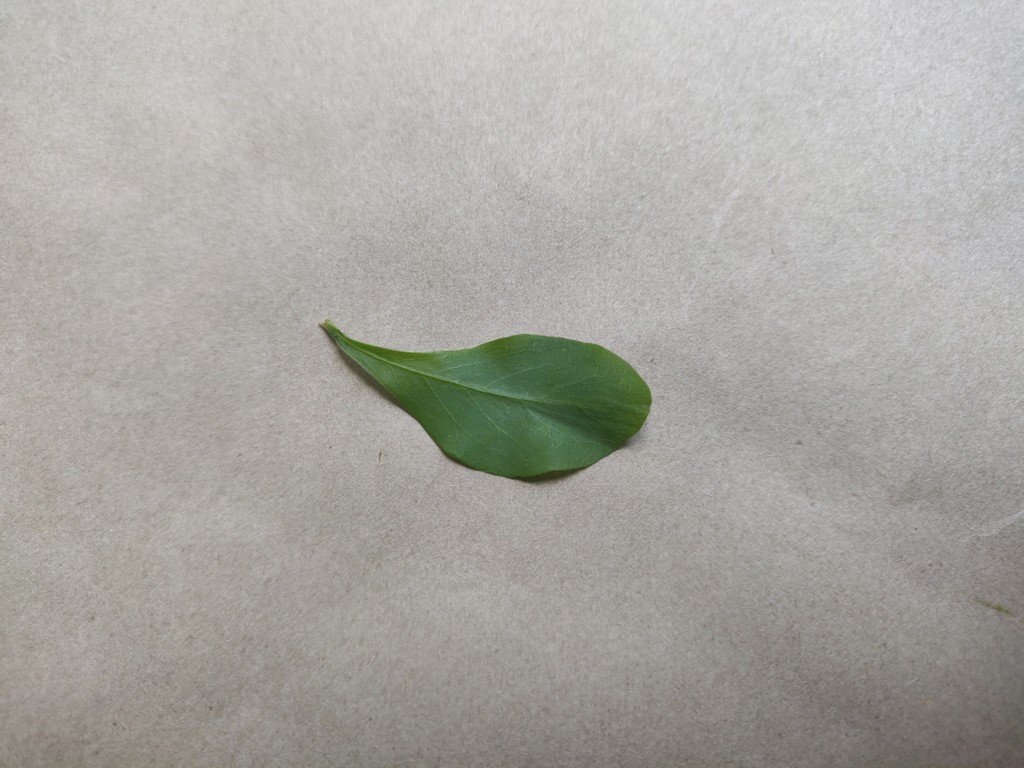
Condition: Healthy
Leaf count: single
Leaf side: front